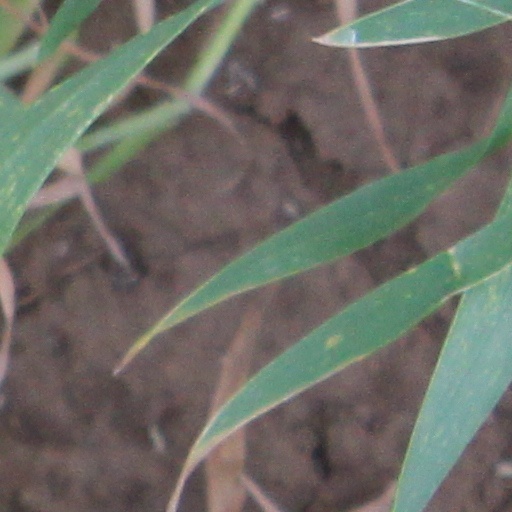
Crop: wheat